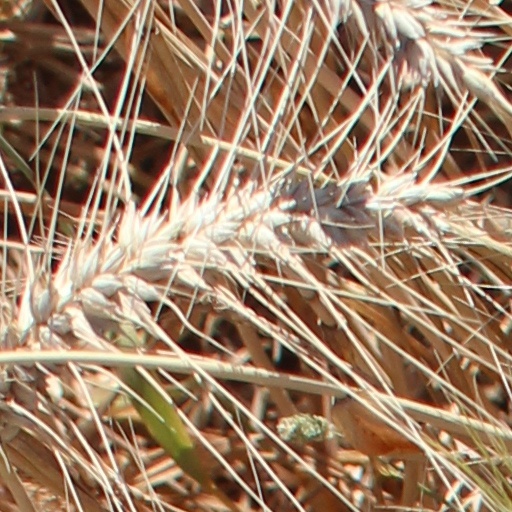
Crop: wheat